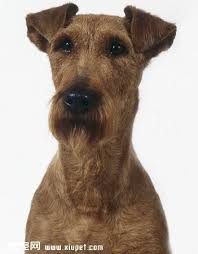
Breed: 207-n000036-Irish_terrier